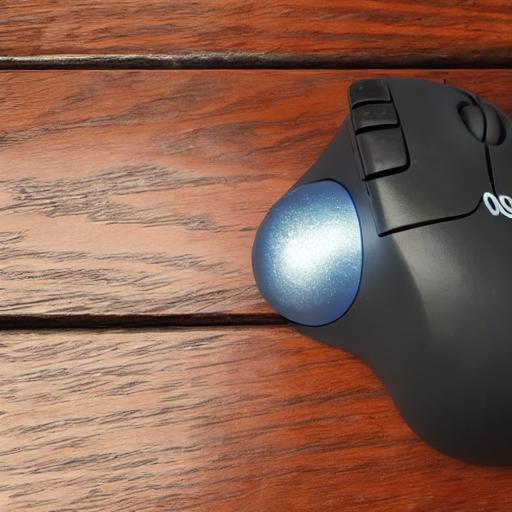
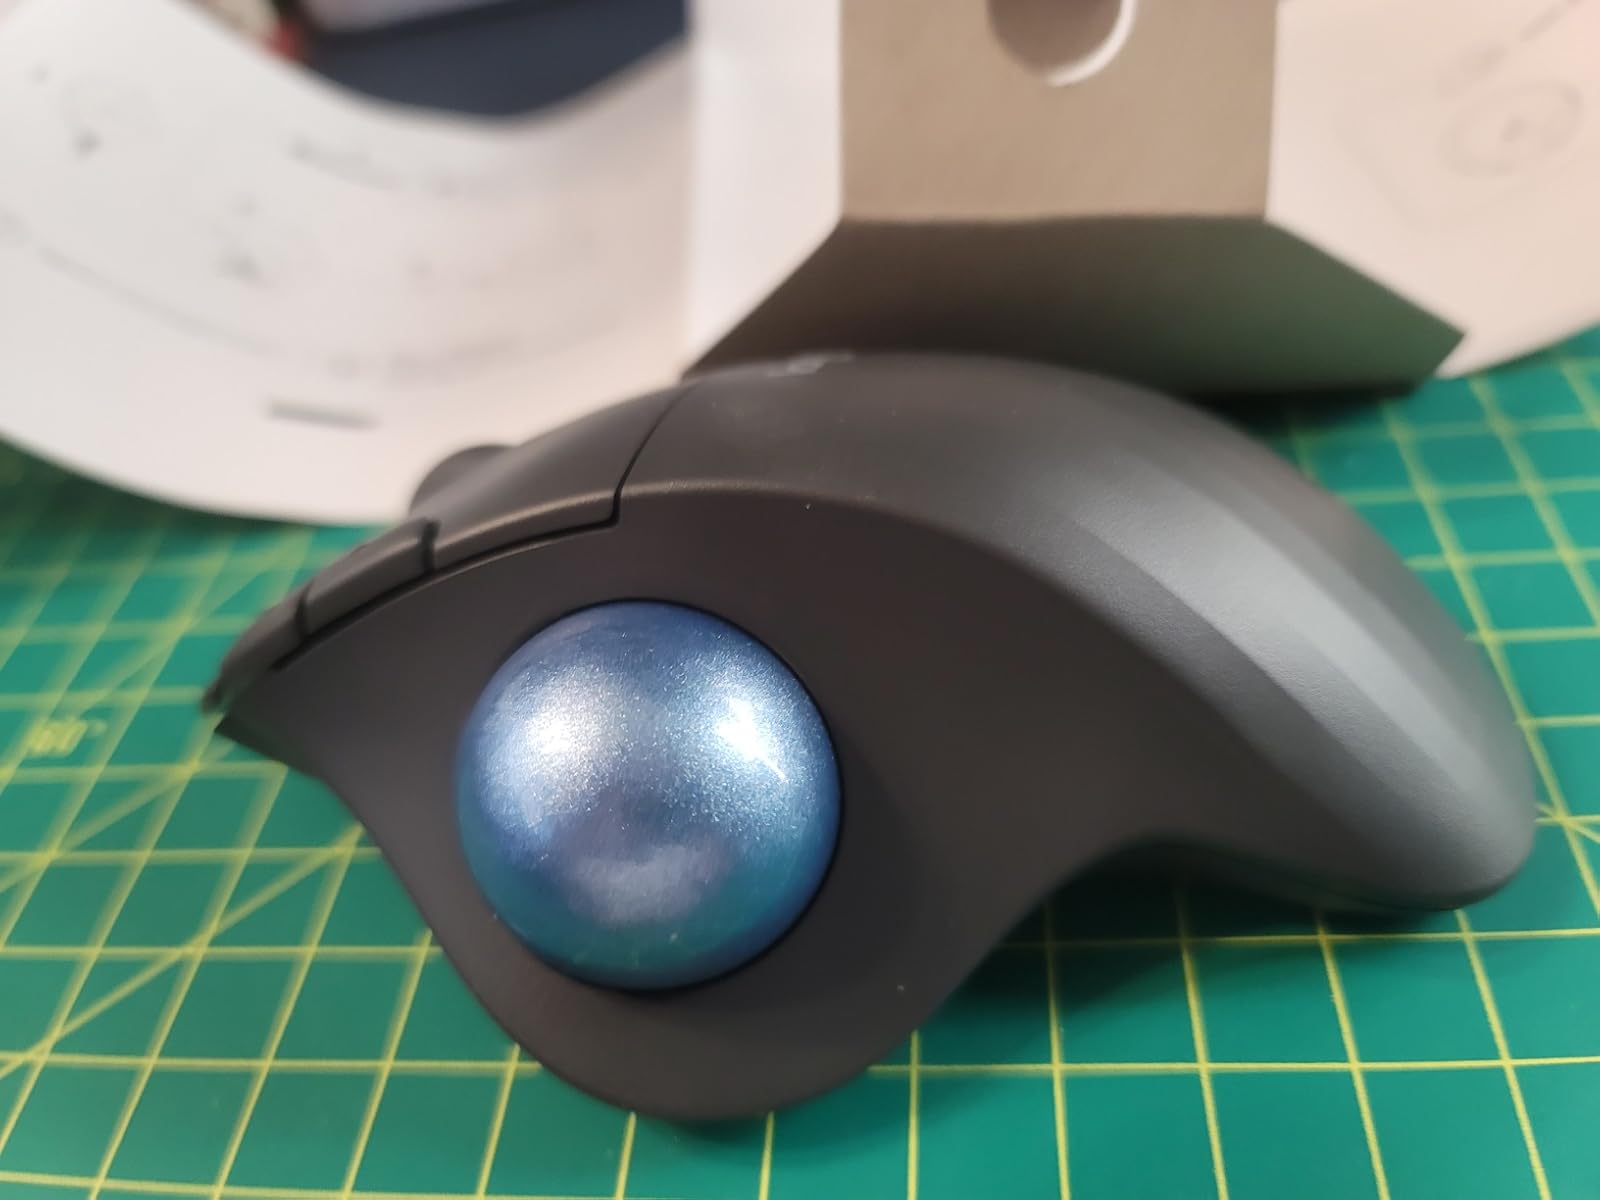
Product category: mouse
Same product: no